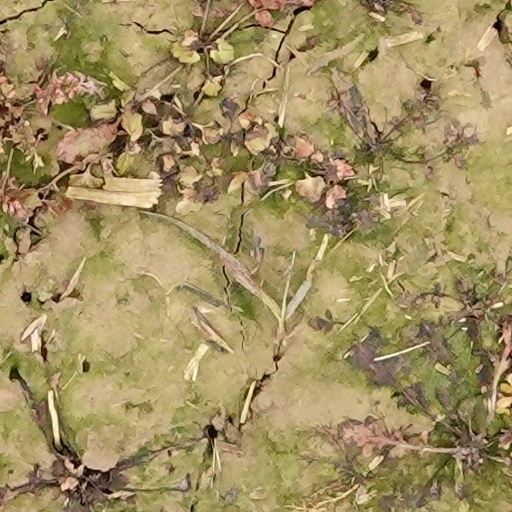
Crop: wheat